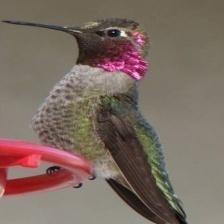
Species: ANNAS HUMMINGBIRD
Scientific name: CALYPTE ANNA
ImageNet parent category: hummingbird